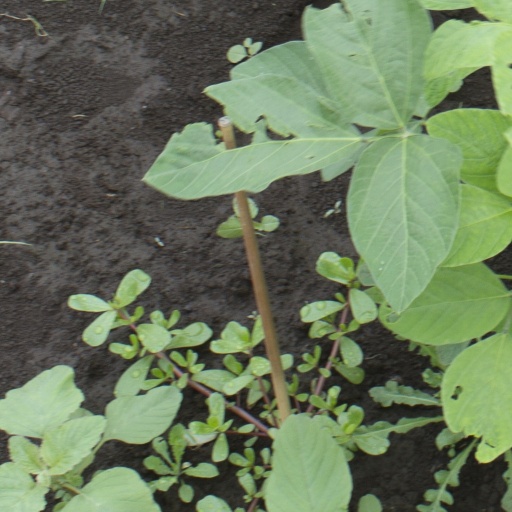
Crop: soybean